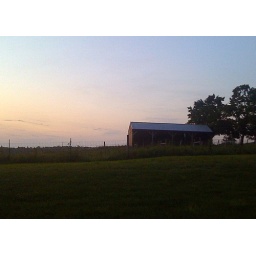
Dusk over one tree hill